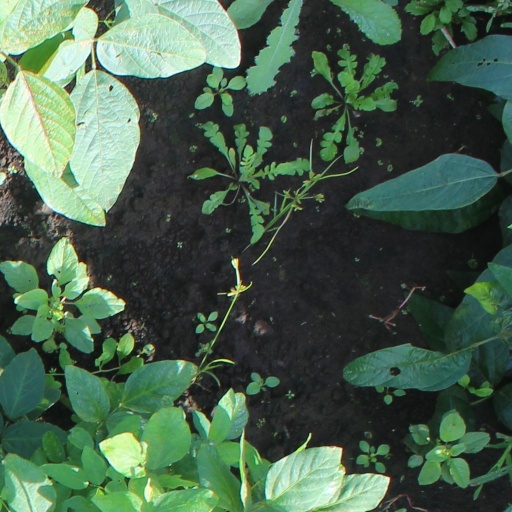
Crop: soybean